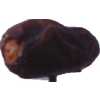
Label: dates